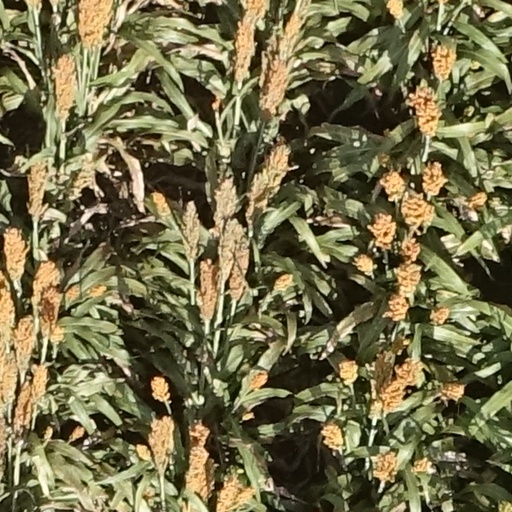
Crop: sorghum